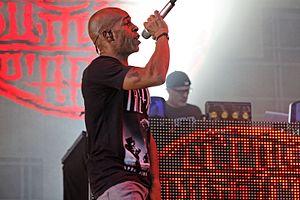
IAM est un groupe de hip-hop français originaire de Marseille. Formé en 1988, il se compose d'Akhenaton et Shurik'n au chant, de Kheops, Imhotep, Kephren aux platines, et anciennement de Freeman.